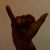
The image shows a hand gesture representing the letter 'Y' in Indian Sign Language.